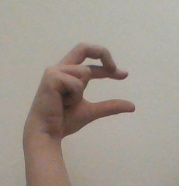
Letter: thal